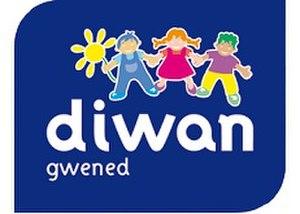
Logo Skol Diwan Gwened